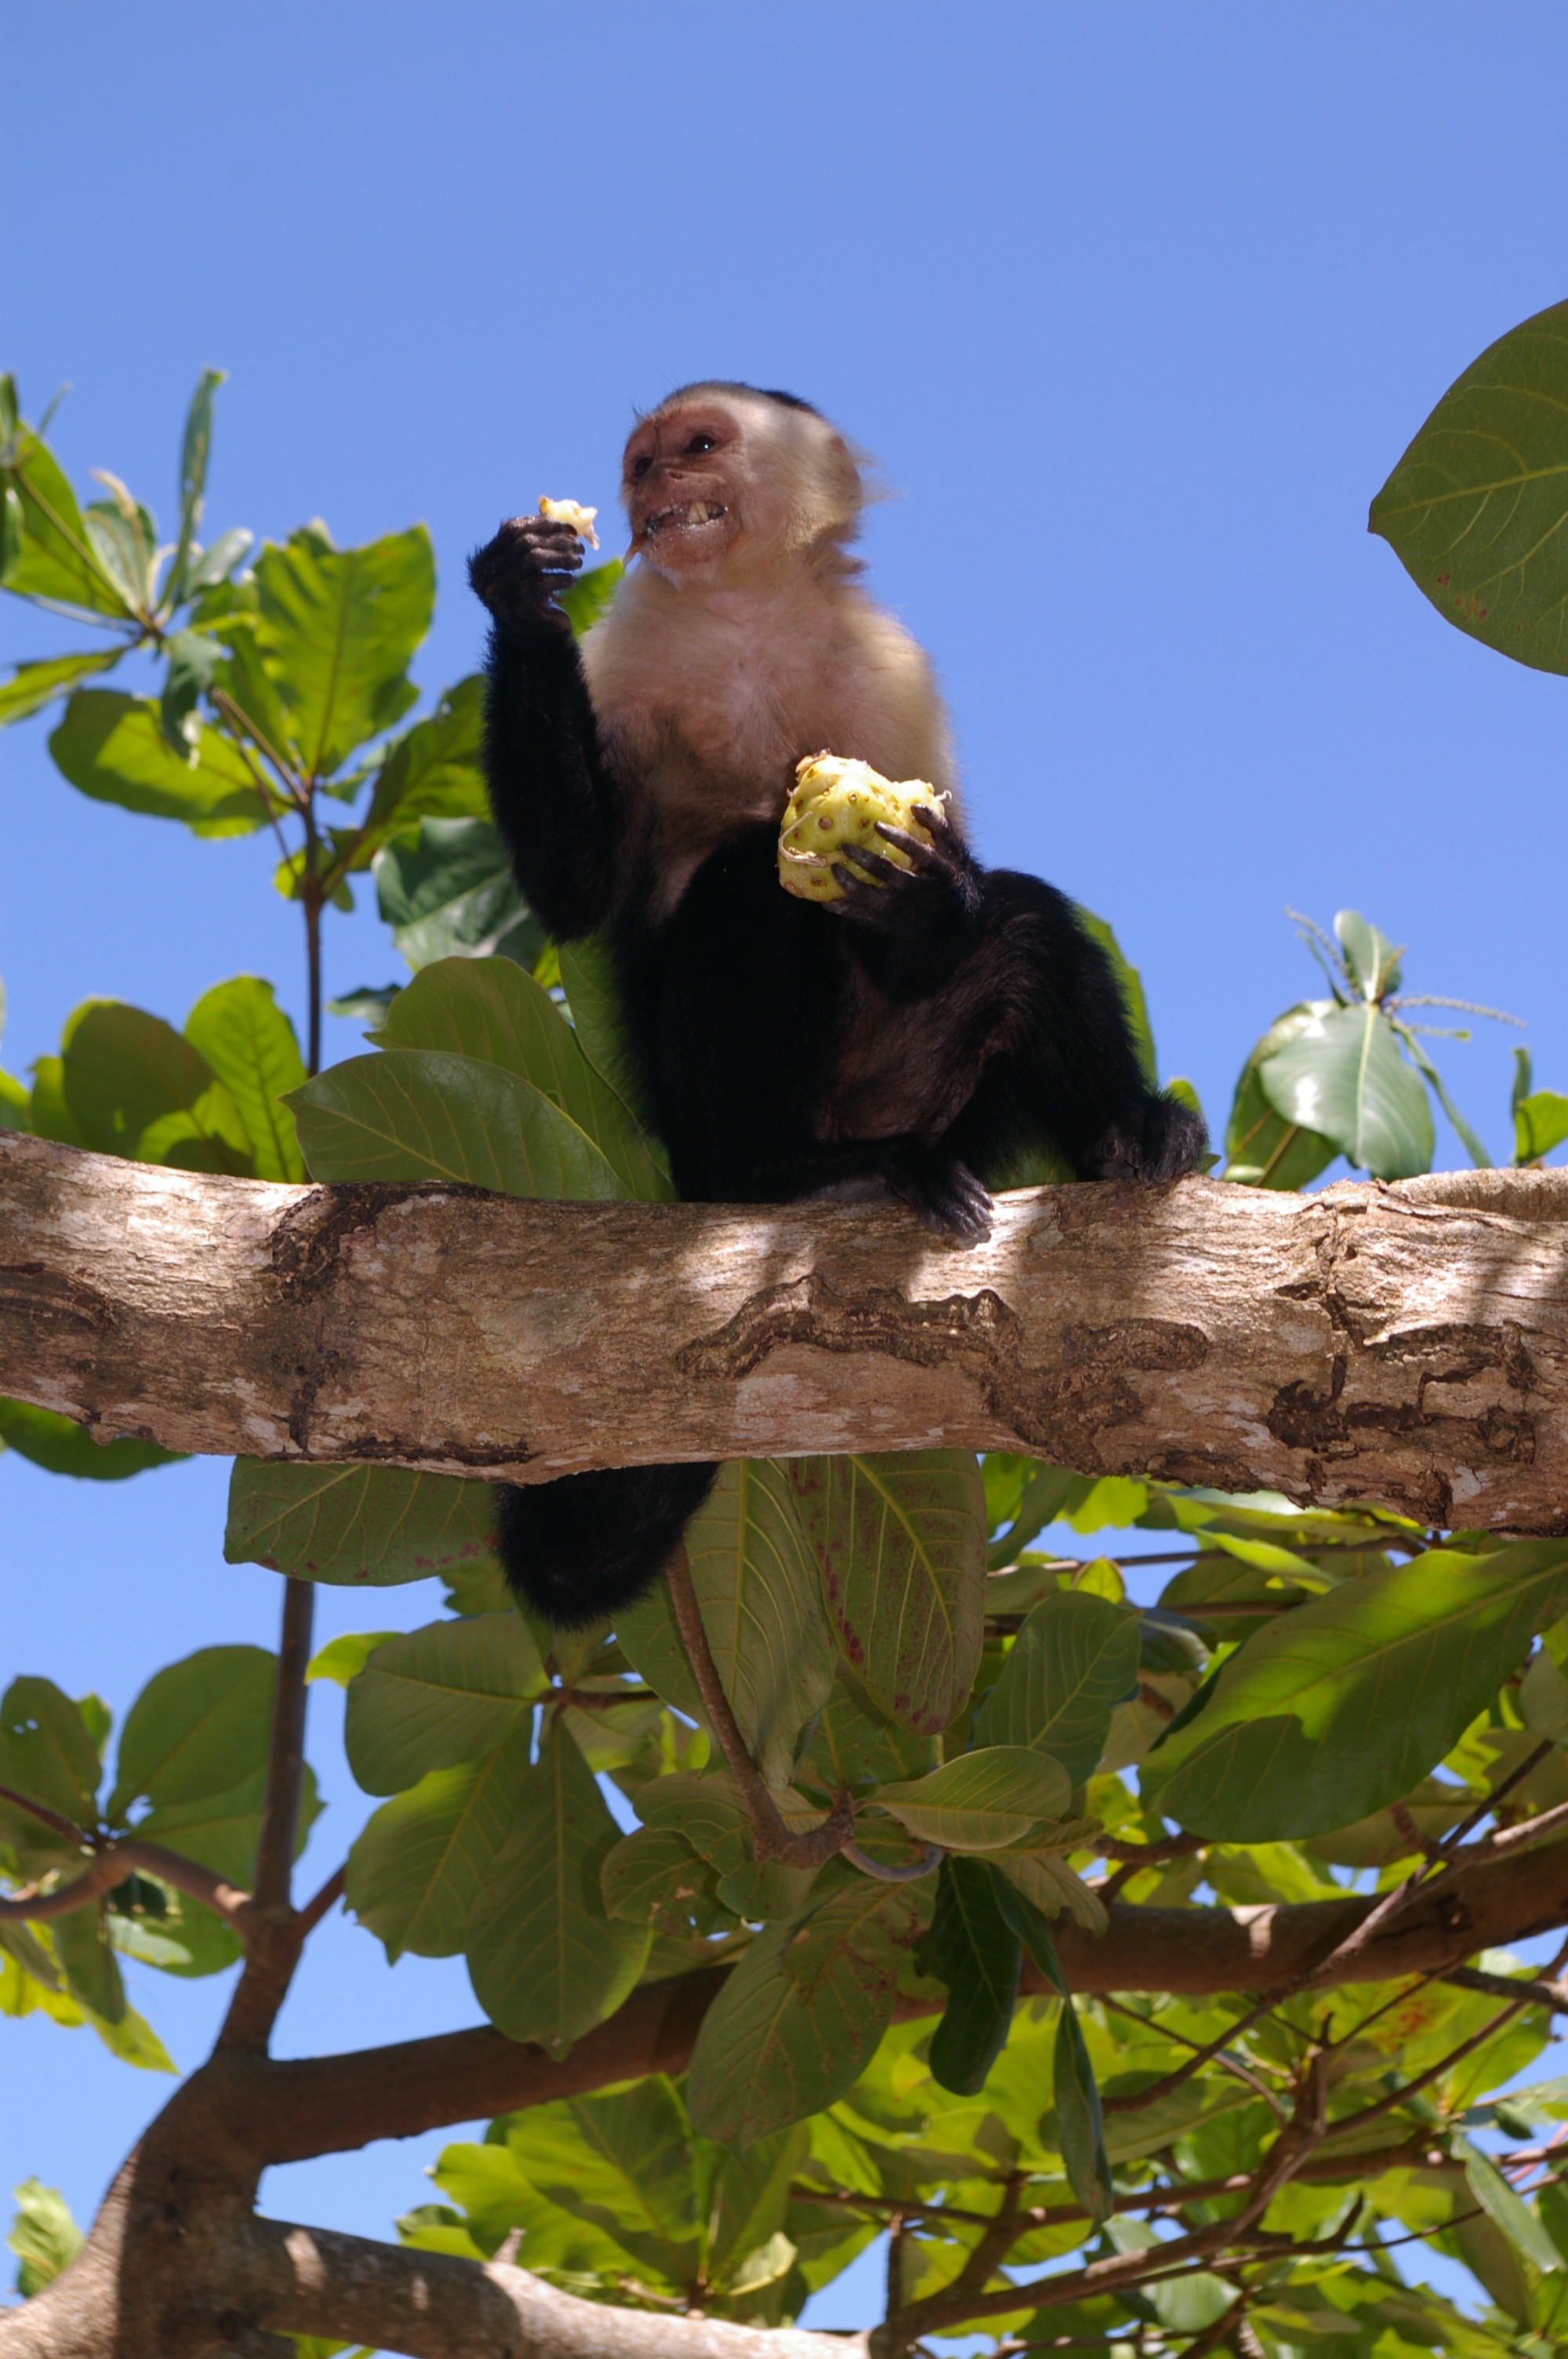
tree, branch, flower, wildlife, jungle, botany, monkey, eat, flora, fauna, primate, animals, rainforest, cheeky, tropics, greedy, natural environment, new world monkey